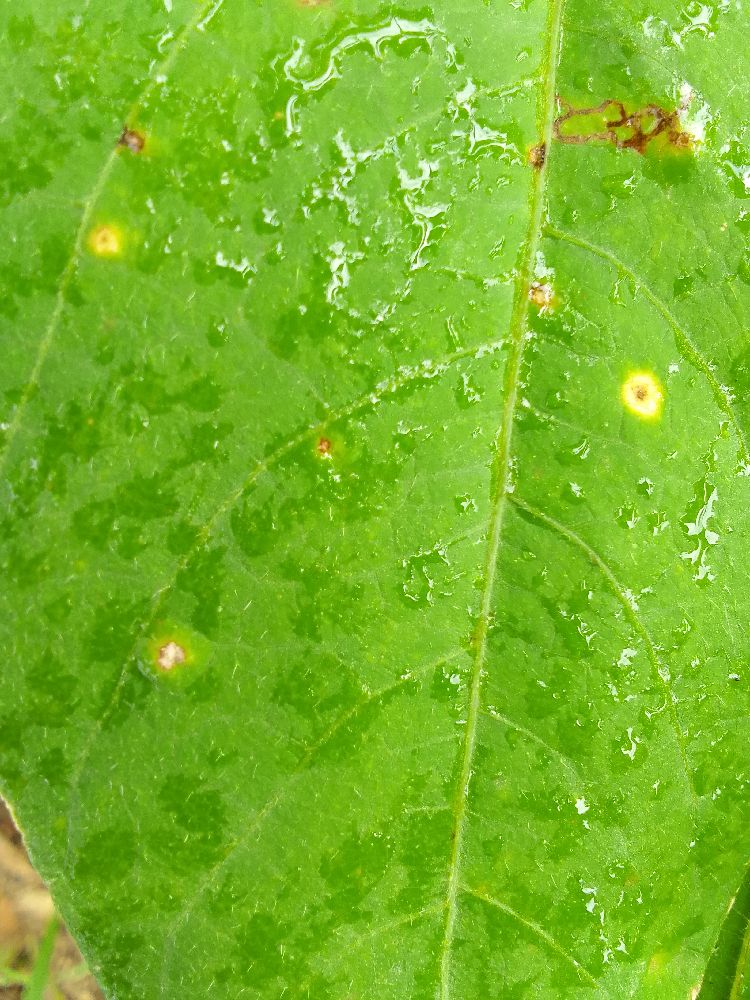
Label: rust